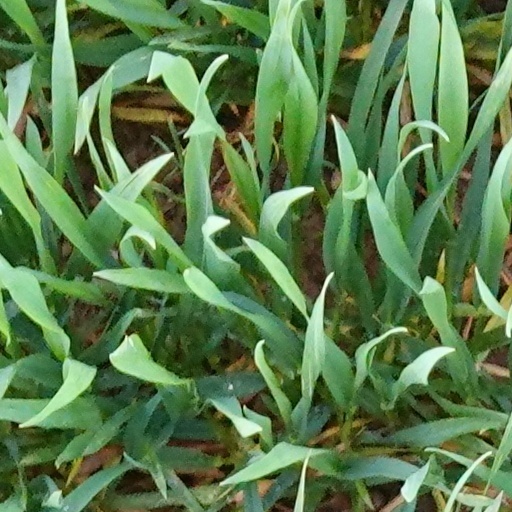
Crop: wheat